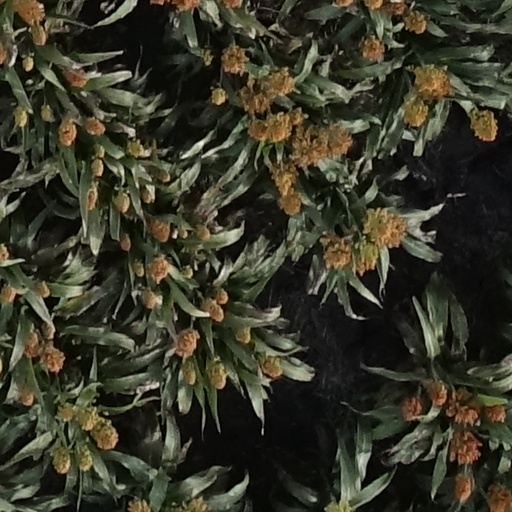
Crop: sorghum